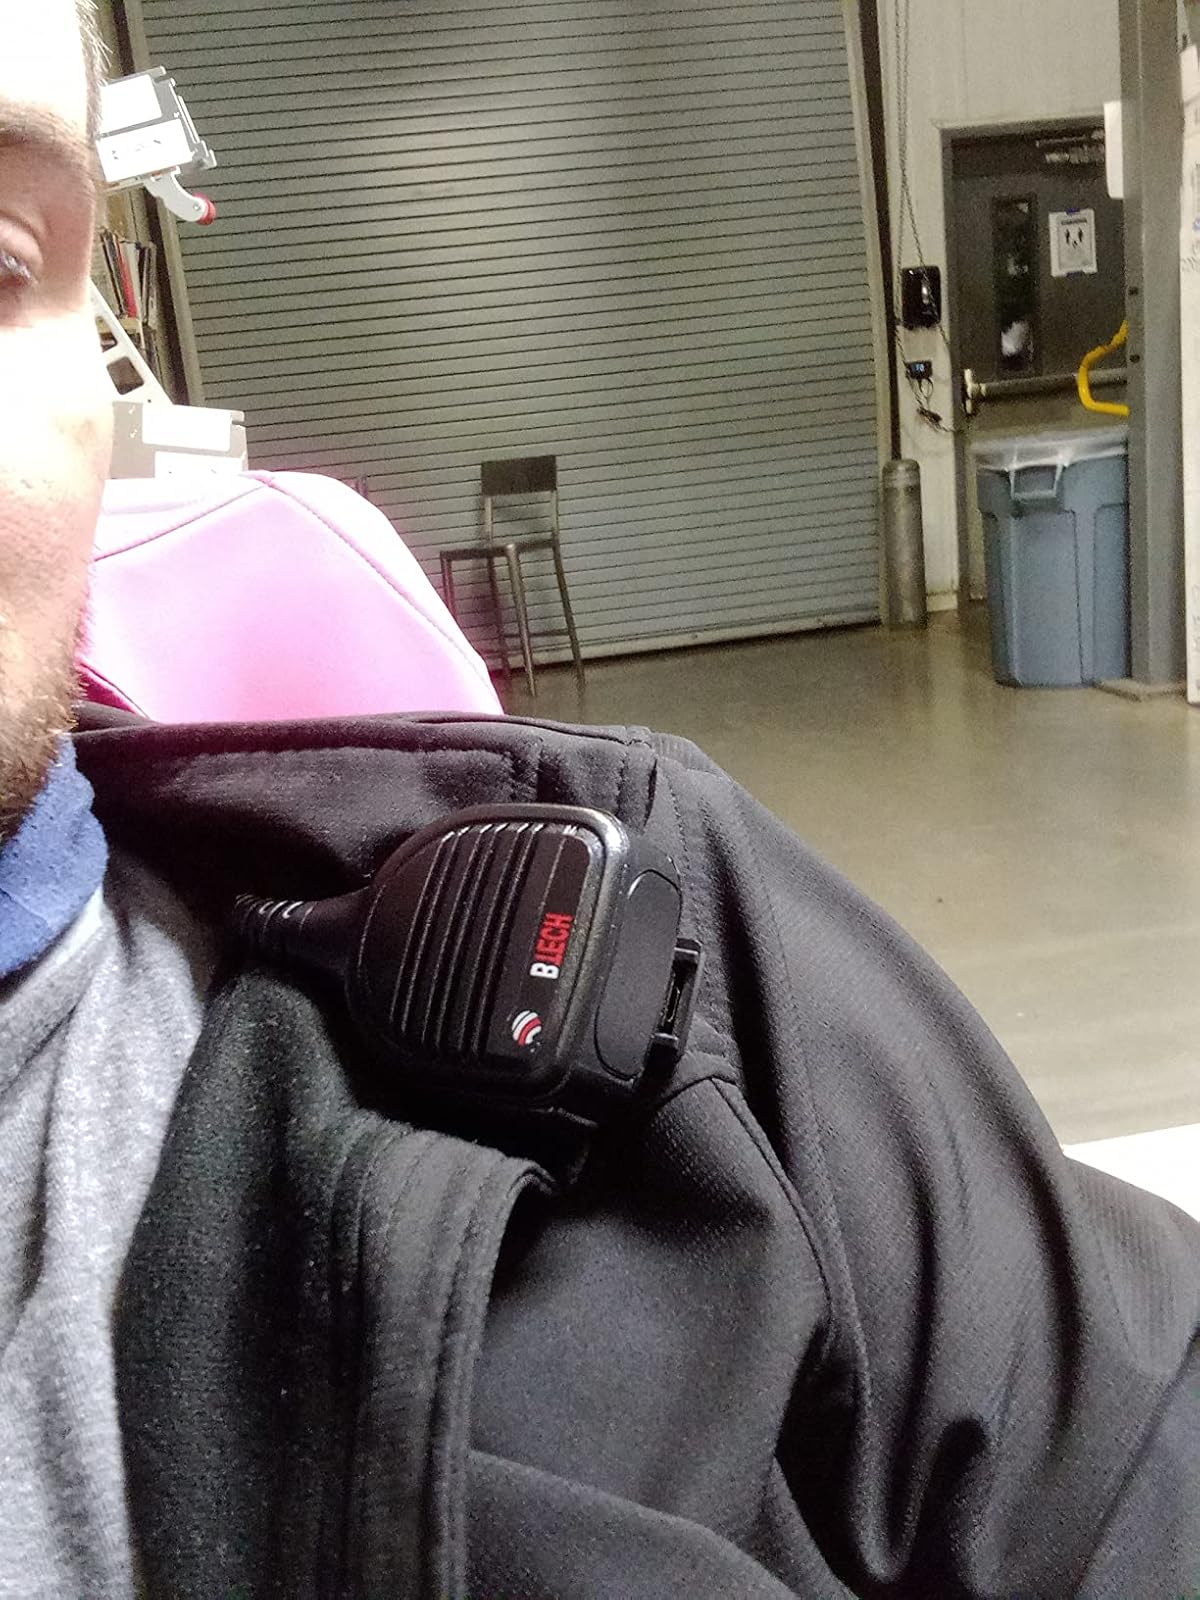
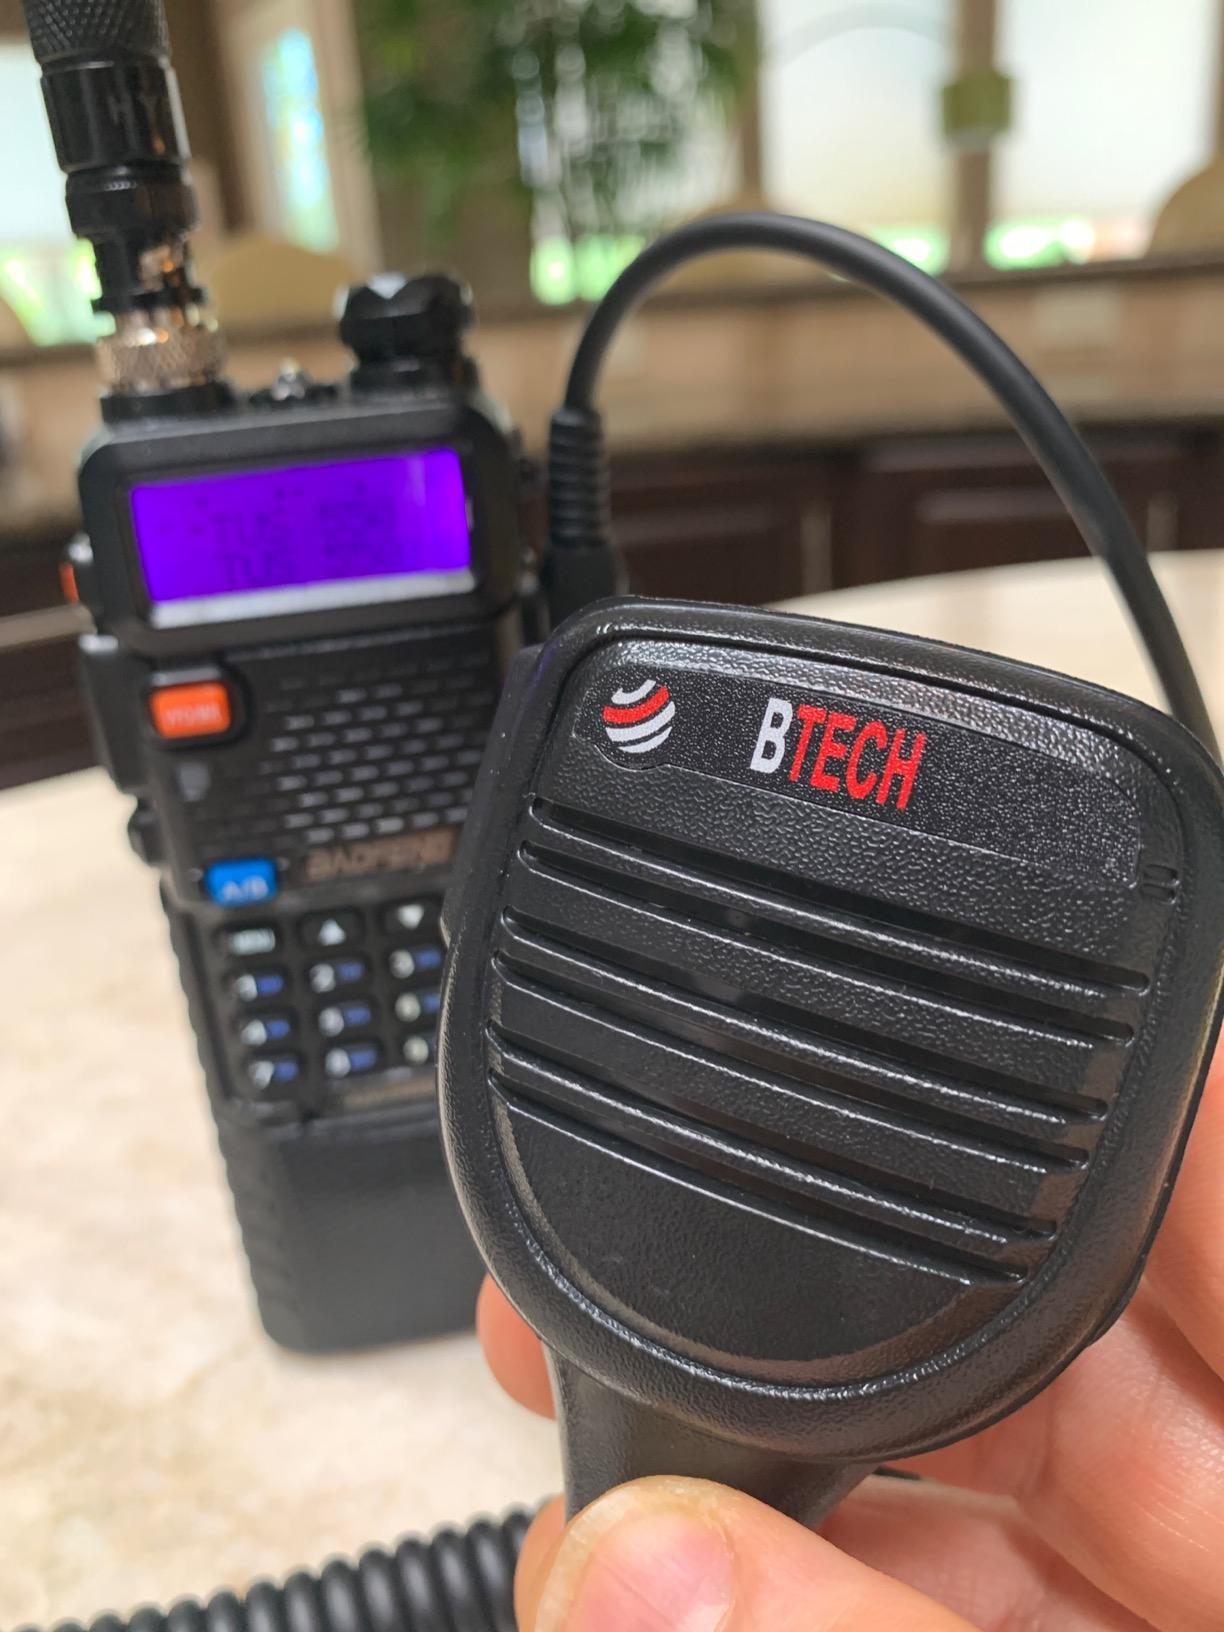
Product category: microphone
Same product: yes